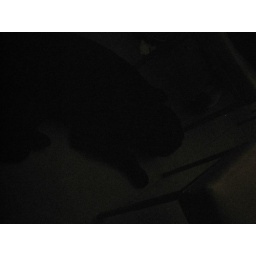
Black dog in dark bar